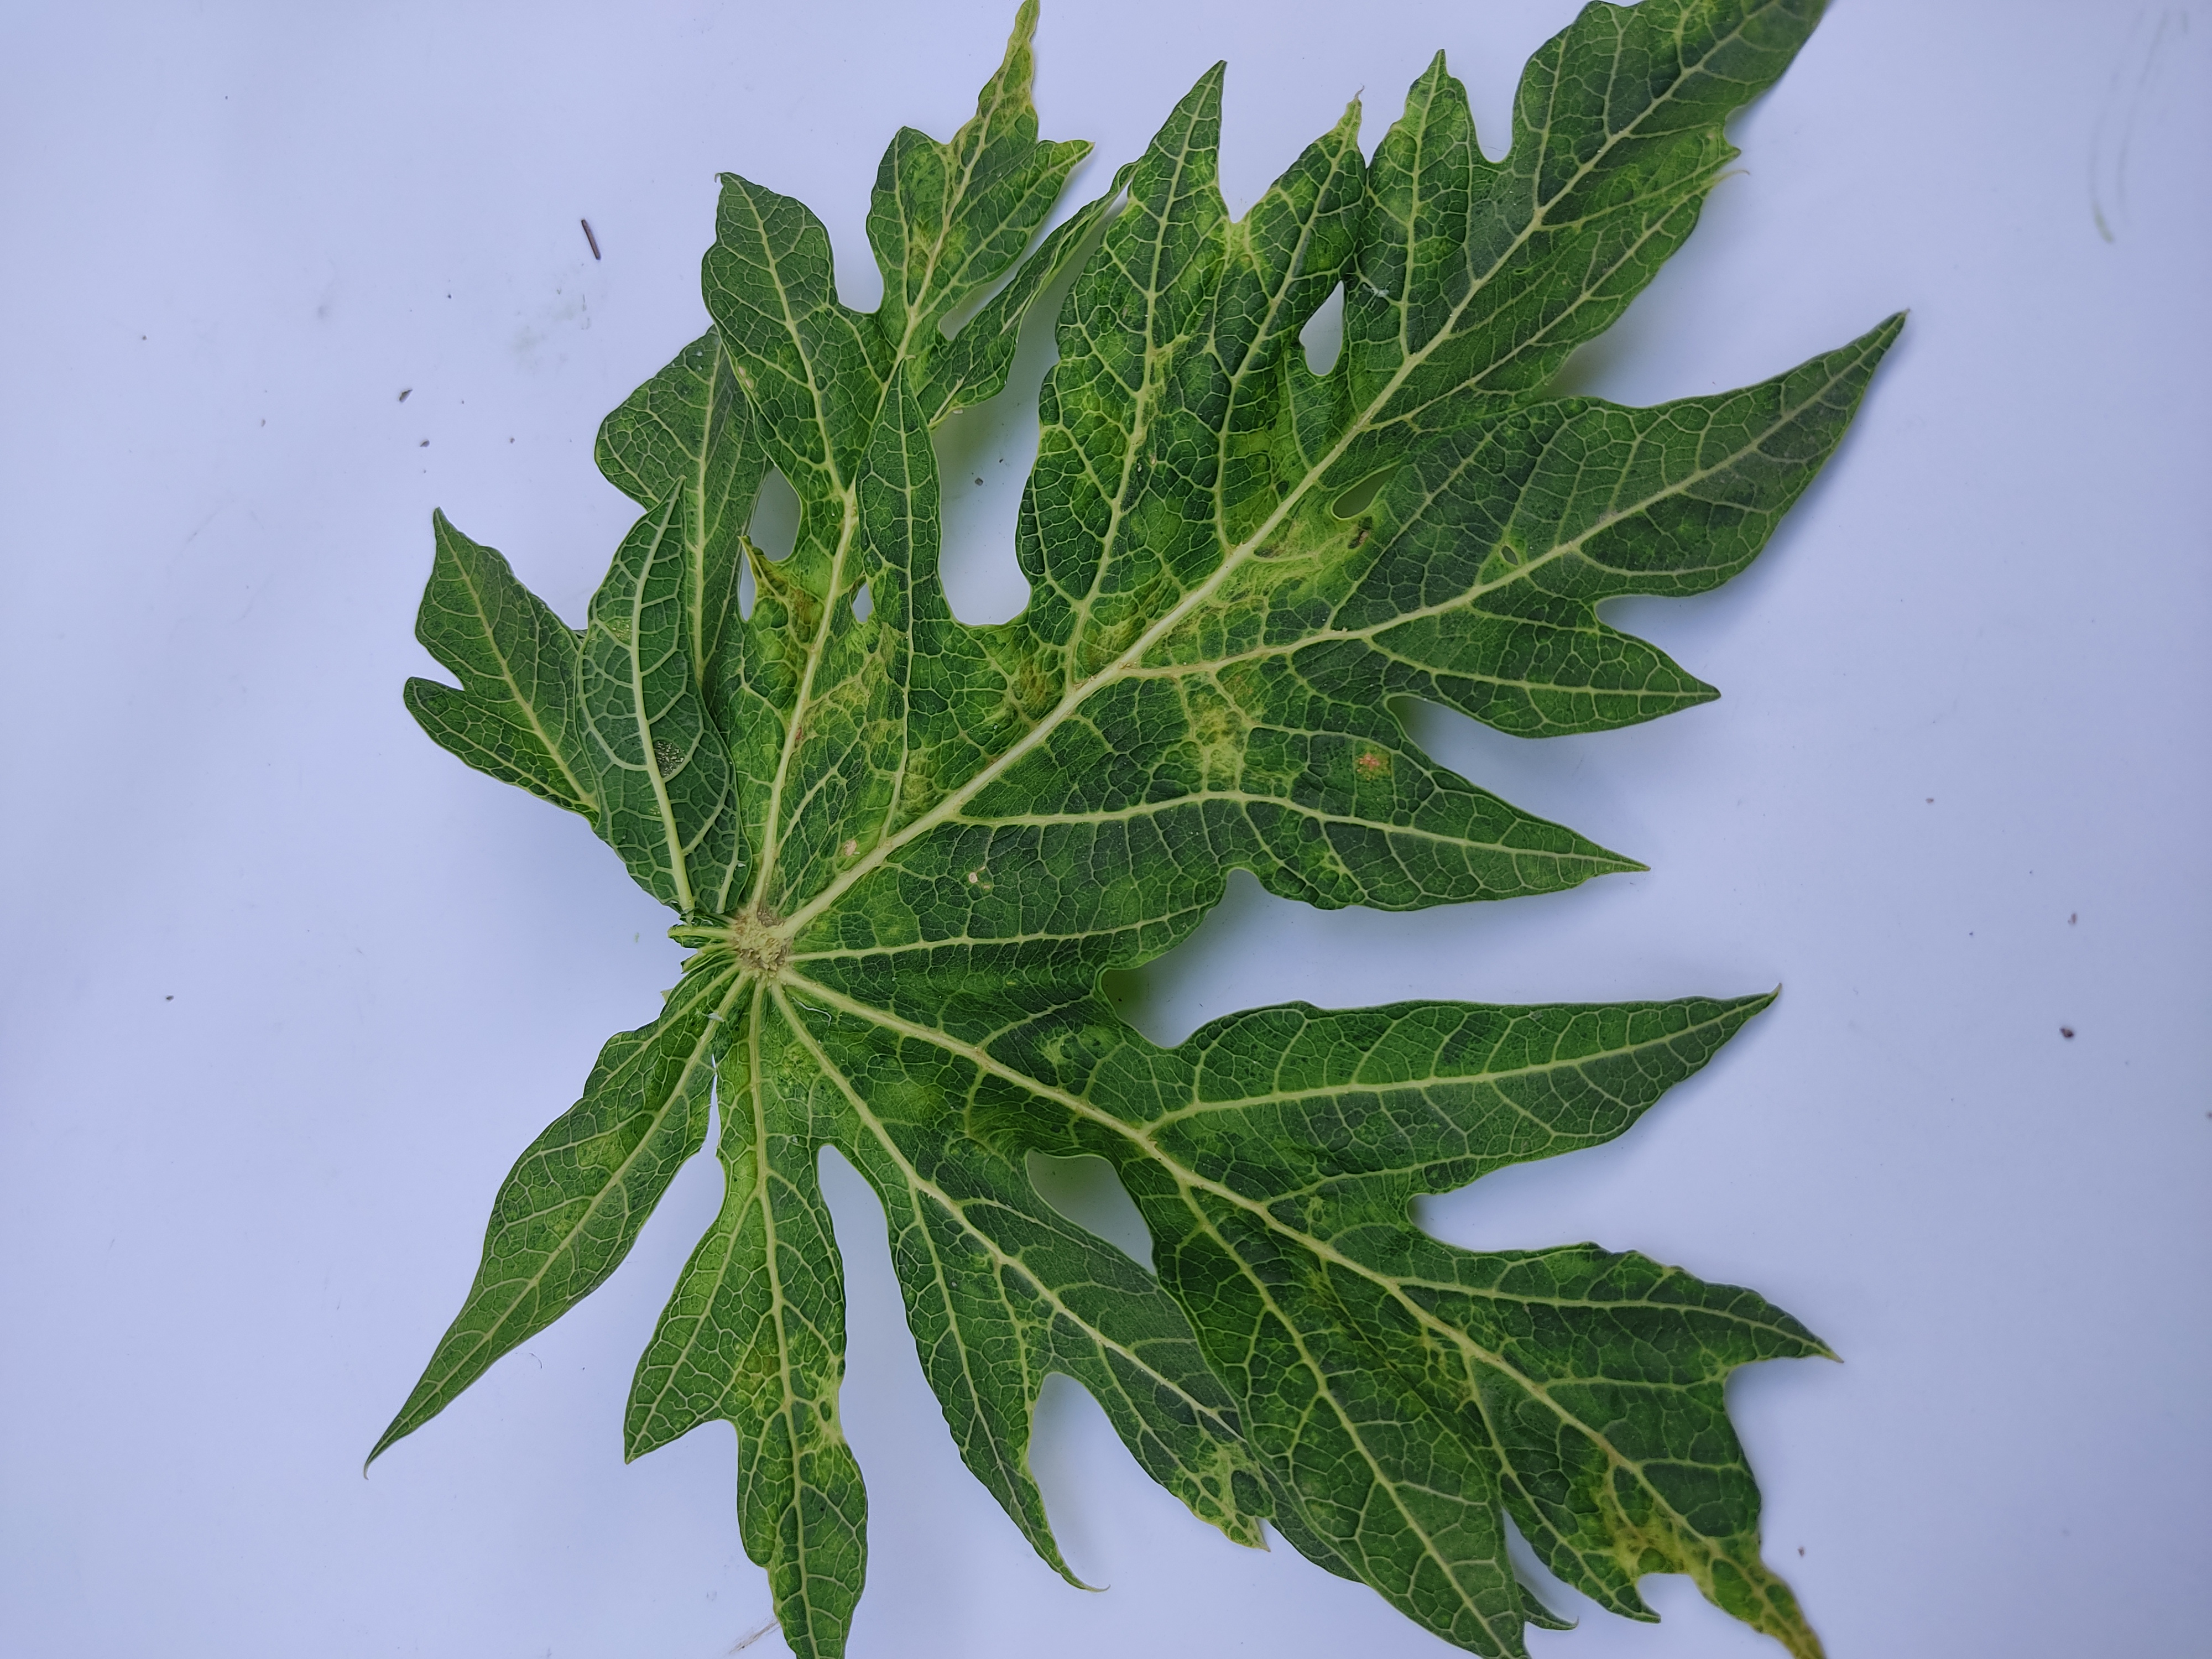
Label: Mosaic